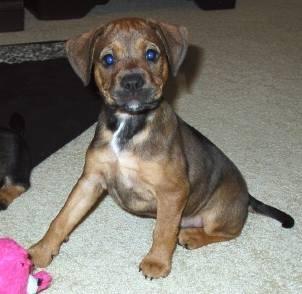
dog